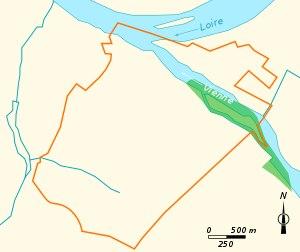
L'Île Boiret est une île située sur la Vienne appartenant à Candes-Saint-Martin.